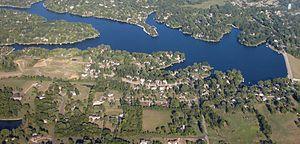
Weatherby Lake est une ville du comté de Platte, dans le Missouri, aux États-Unis. Située au sud-est du comté, elle est à la frontière de Kansas City. La ville est incorporée en 1959.